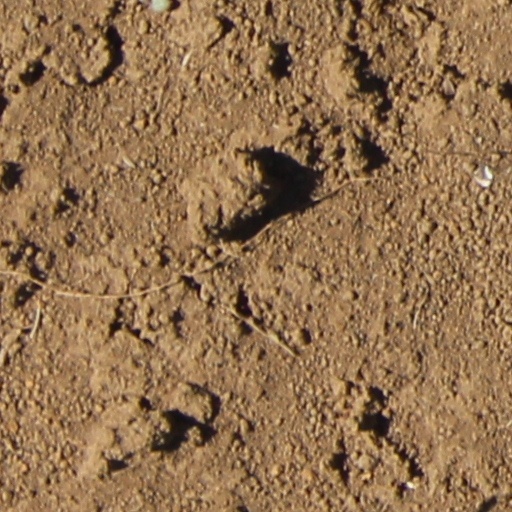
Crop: wheat